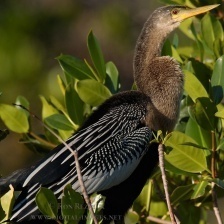
Species: ANHINGA
Scientific name: ANHINGA ANHINGA